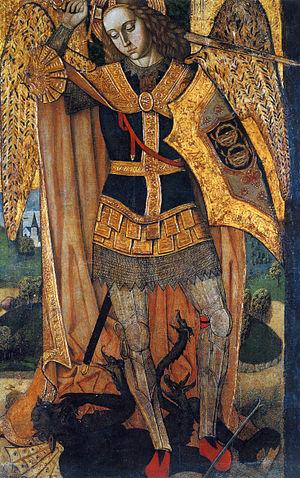
L’histoire de la Sardaigne est ancienne et particulièrement riche. Le peuplement stable de la Sardaigne résulte de mouvements de population de la culture de la céramique cardiale qui se sont produits vers 6000 av. J.-C. en provenance de la péninsule italienne. Mais il s'est poursuivi, au fil des invasions, pour donner le peuple sarde. Christophe de Chenay fait remarquer que :
Le Royaume de Sardaigne, créé par le pape Boniface VIII en 1297, est un État d'abord indépendant, puis, de 1324 à 1713, dépendant de la couronne d'Aragon puis de la couronne d'Espagne.